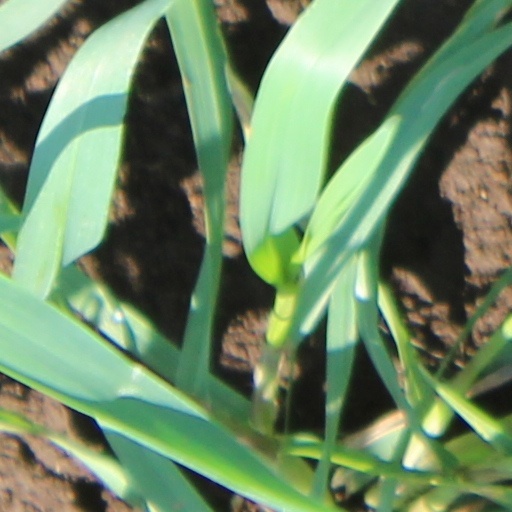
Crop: wheat